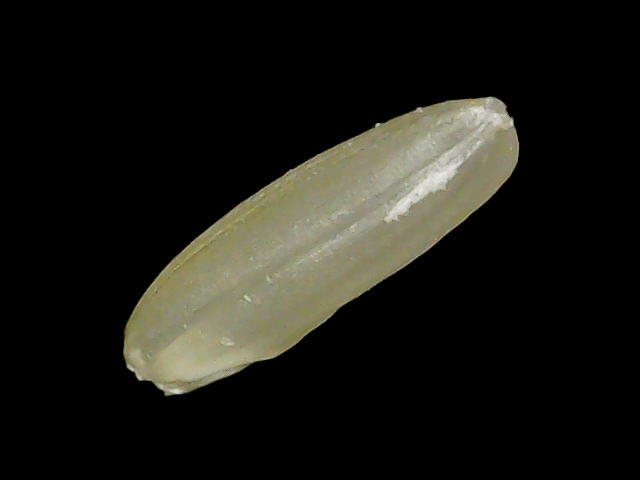
Rice variety: Binadhan11